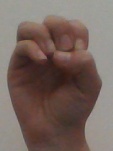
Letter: ha